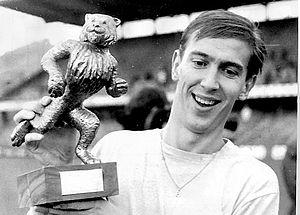
Dag Szepanski est un joueur de football suédois.